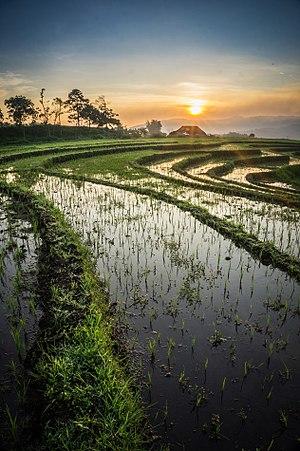
Lawang est une ville d'Indonésie de plus de 179 000 habitants.